University of Copenhagen Faculty of Health and Medical Sciences

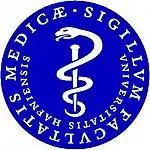
The official seal of the Faculty of Health and Medical Sciences, featuring the Rod of Asclepius. It was designed by Pete Burke and first taken into use on September 1, 2004, and used until 1 January 2020. From 1 January 2020, all UCPH units use the red UCPH logo.

The Faculty of Health and Medical Sciences at the University of Copenhagen was established in its current form in 1992 from the merging of Københavns Tandlægehøjskole (The Dental School of Copenhagen) and Det Lægevidenskabelige Fakultet (The Medical Faculty).